Dresden

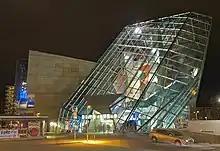
The locally controversial UFA-Palast

Although Dresden is often said to be a Baroque city, its architecture is influenced by more than one style. Other eras of importance are the Renaissance and Historicism, as well as the contemporary styles of Modernism and Postmodernism.